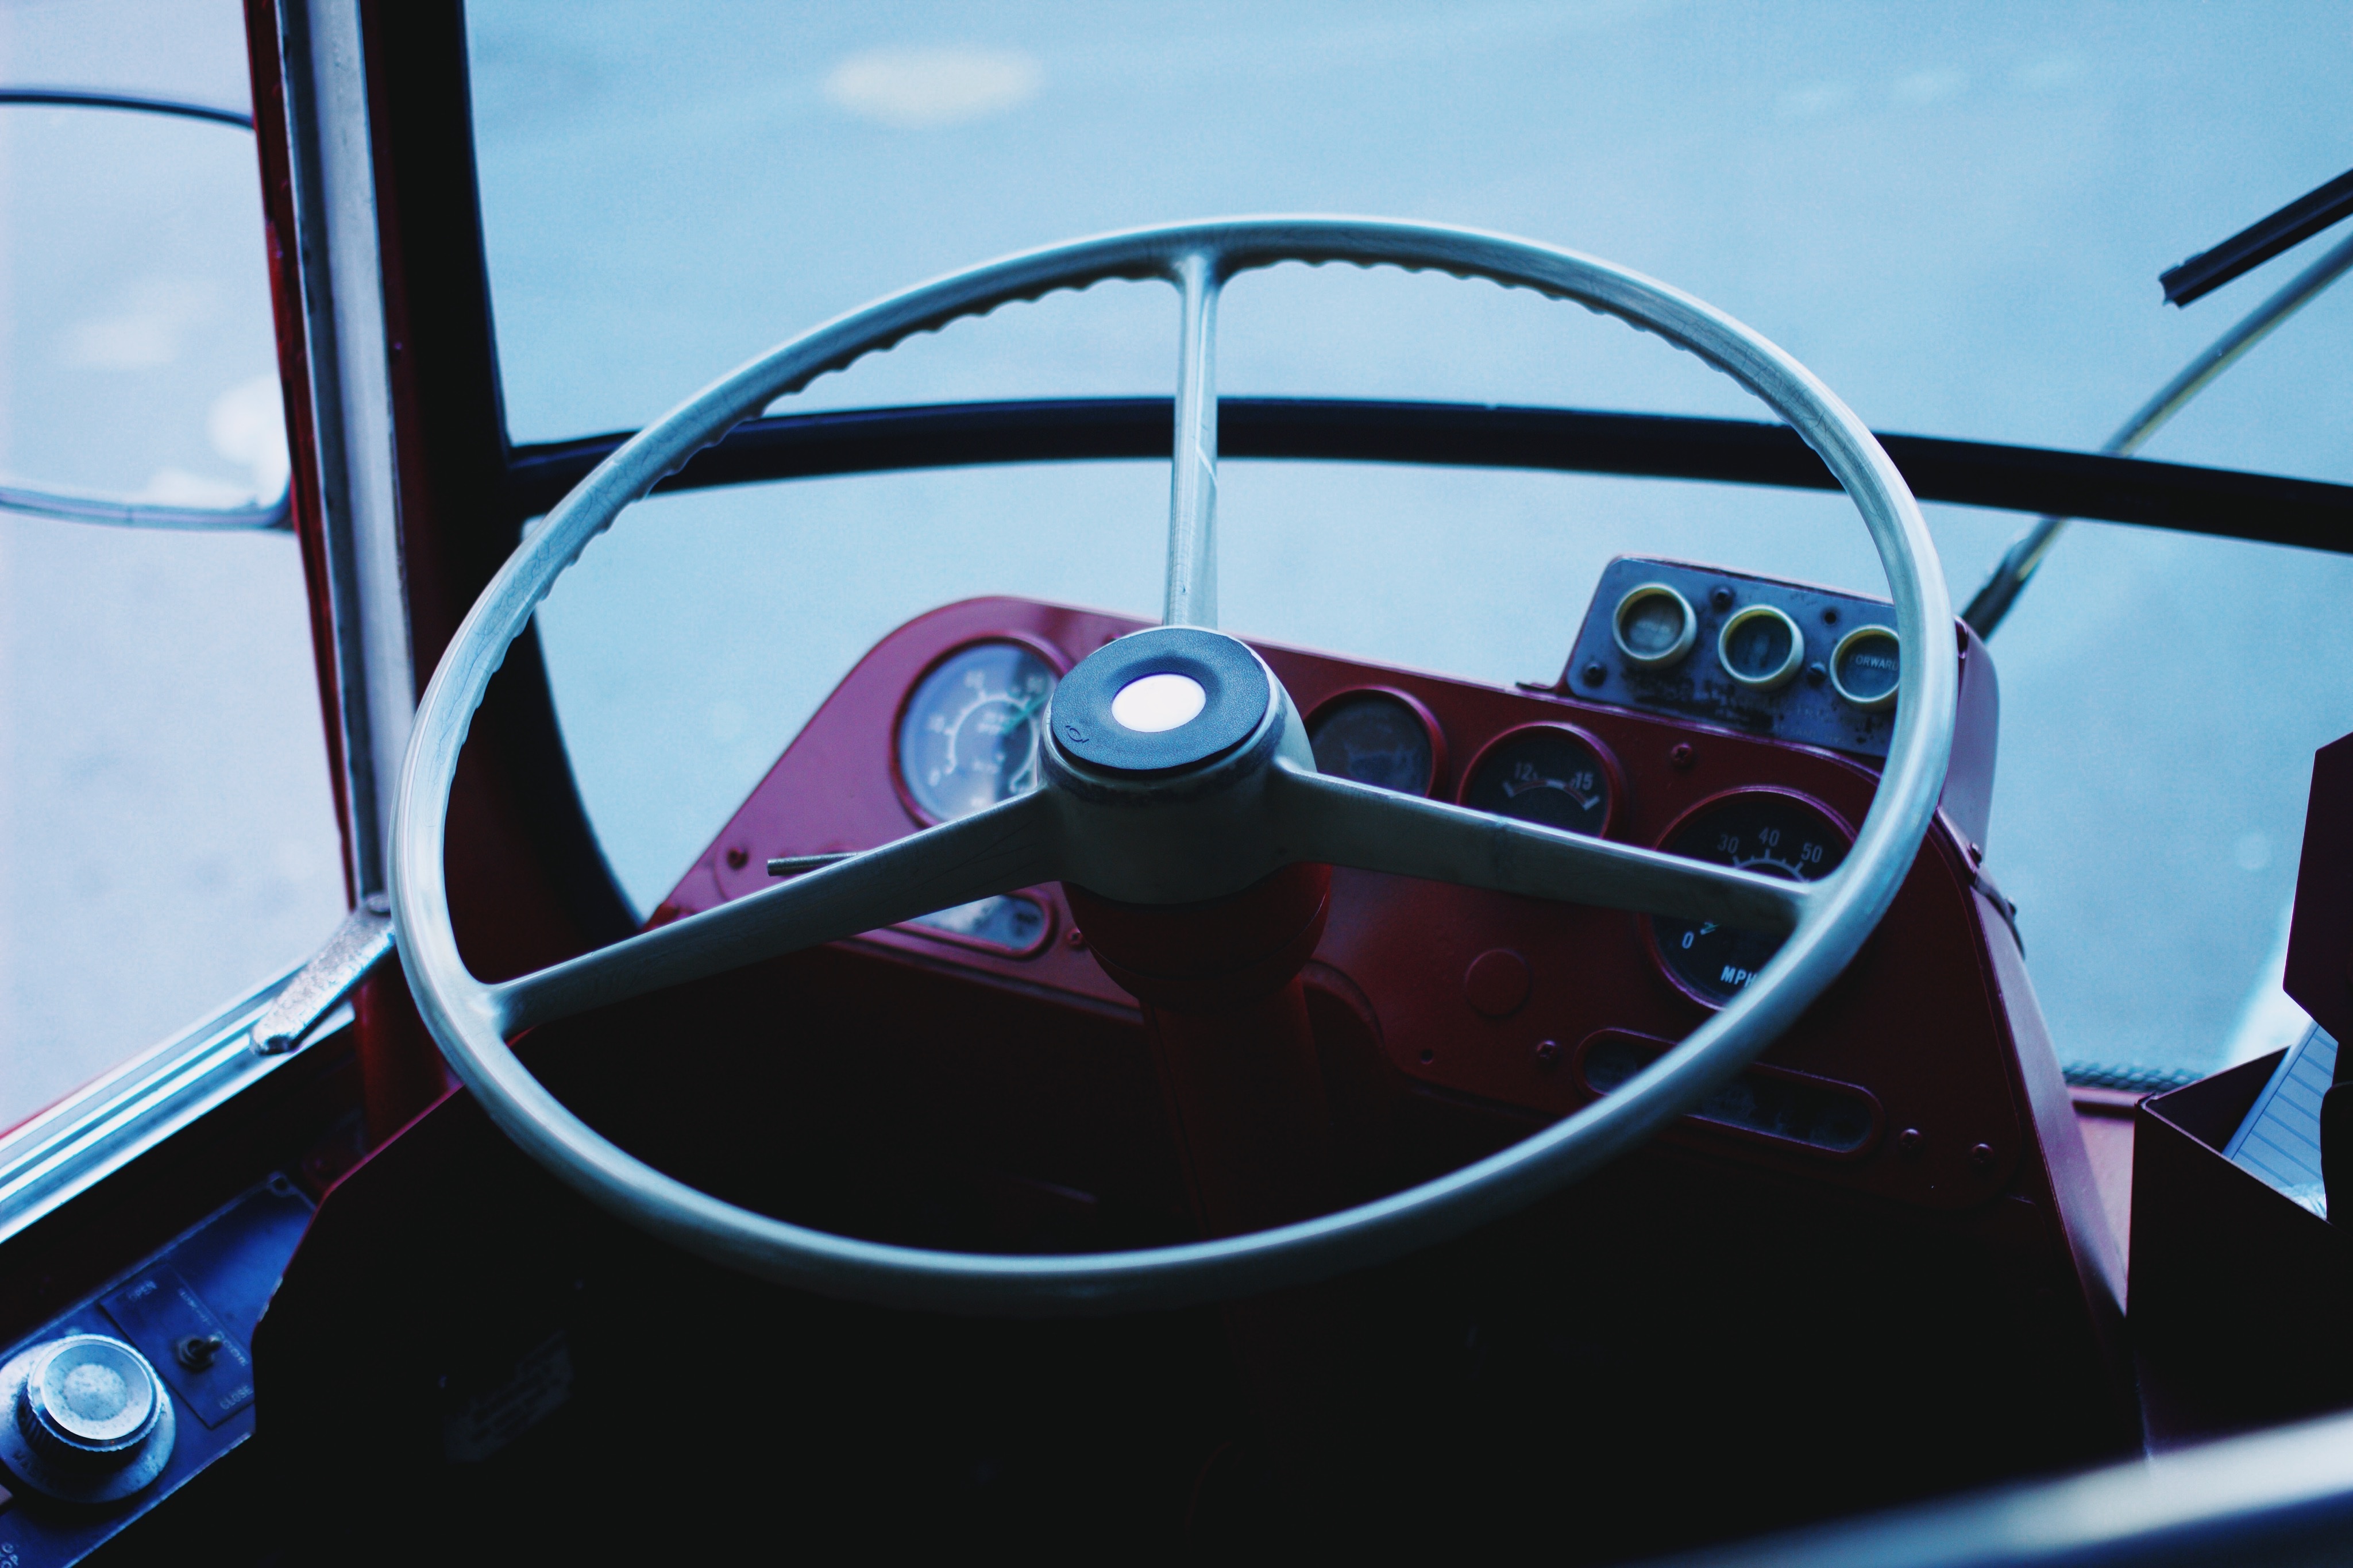
car, wheel, vehicle, aviation, steering wheel, automobile make, automotive exterior